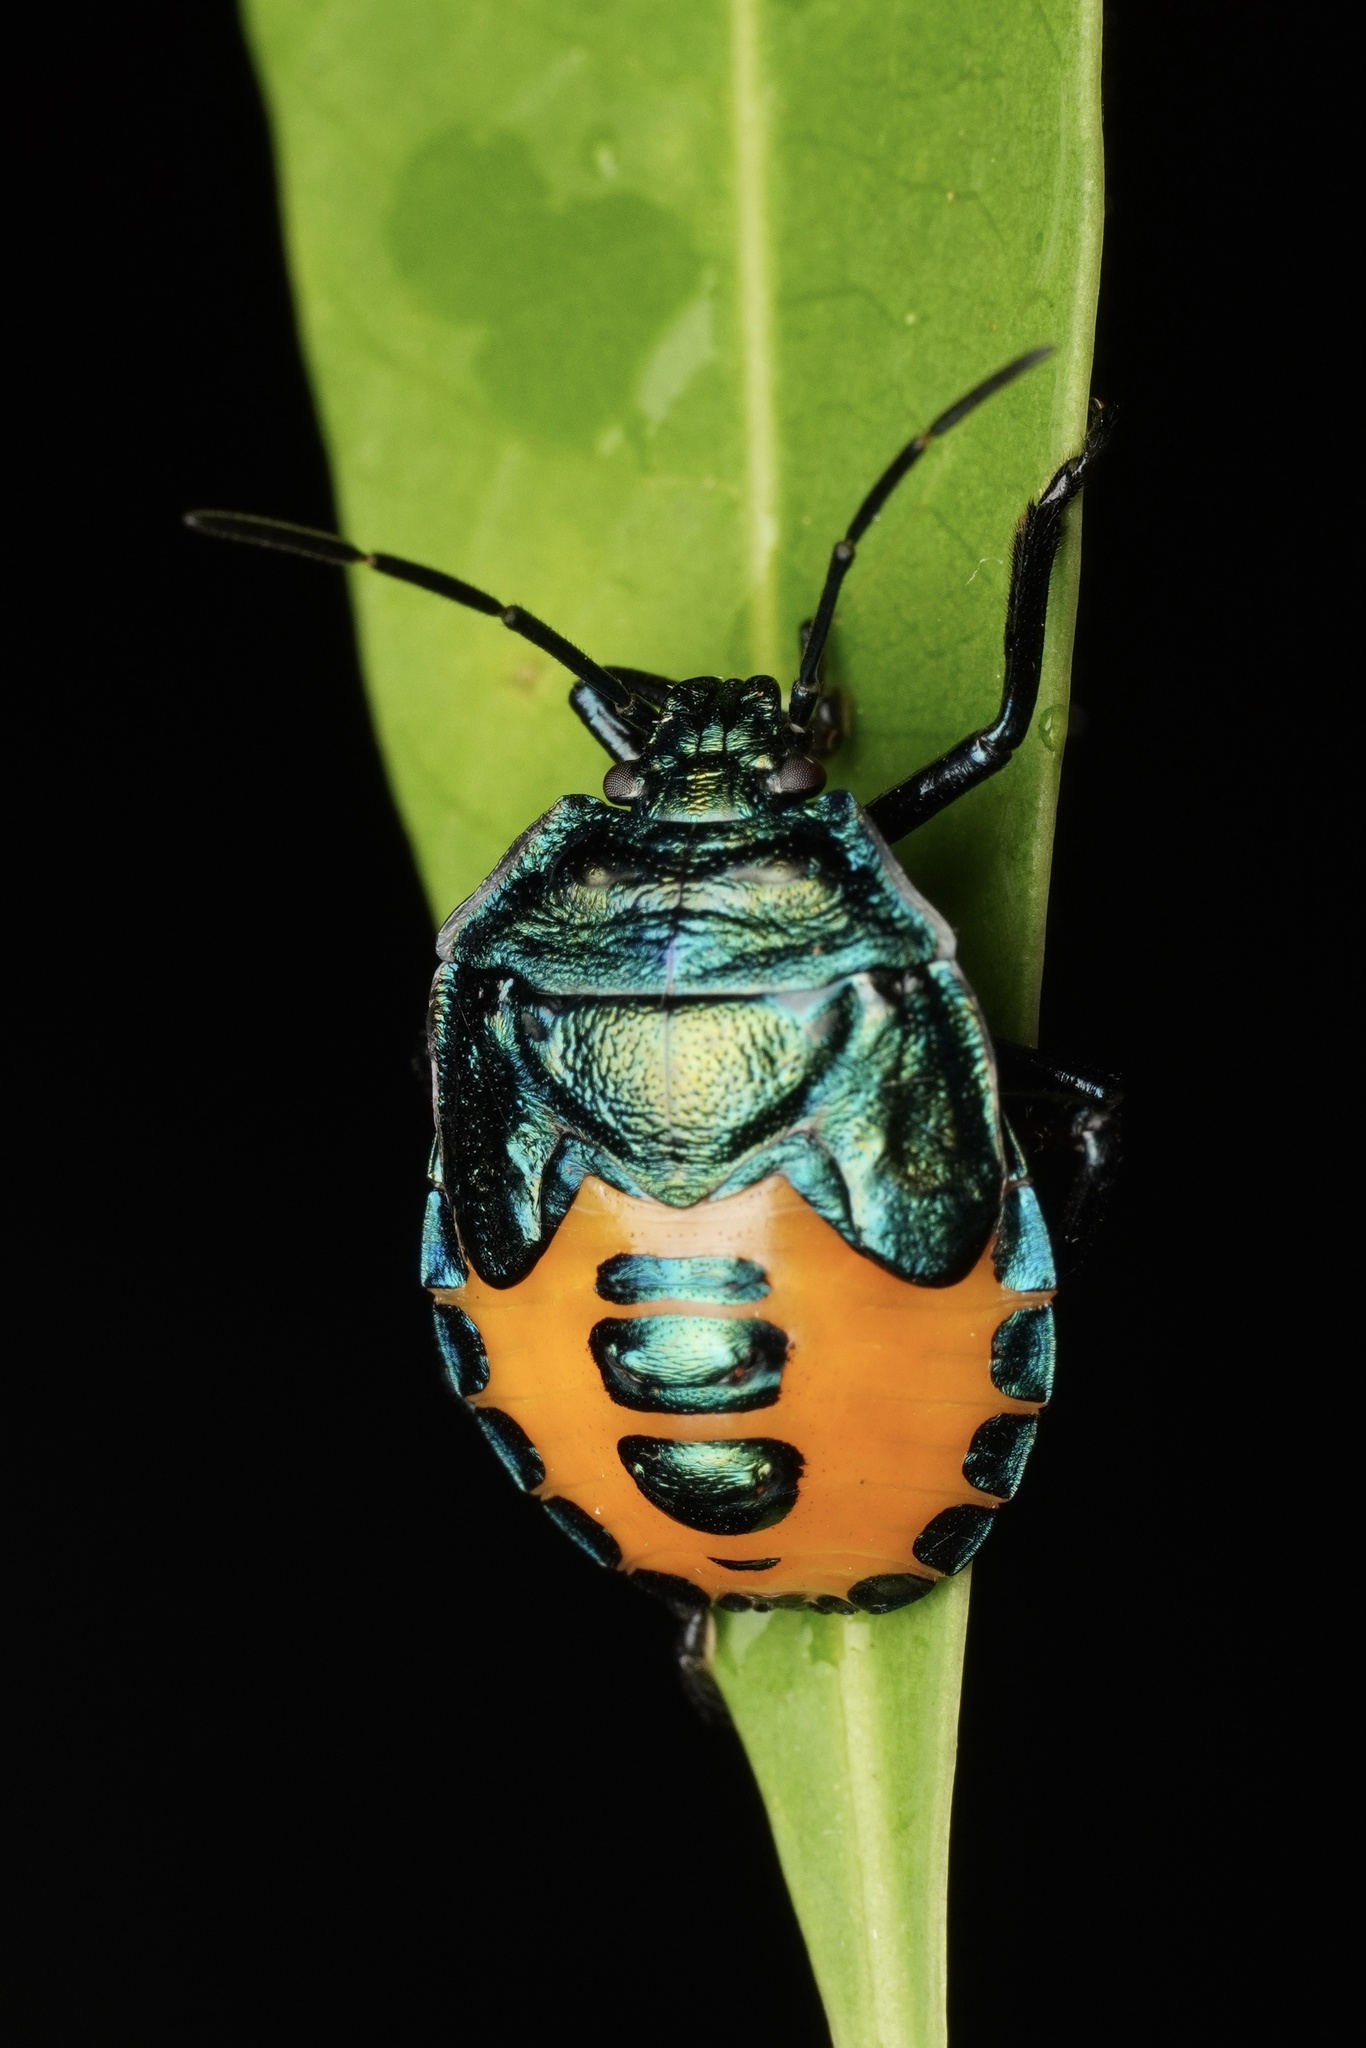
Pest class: stink_bug